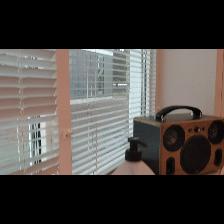
Label: NonHuman